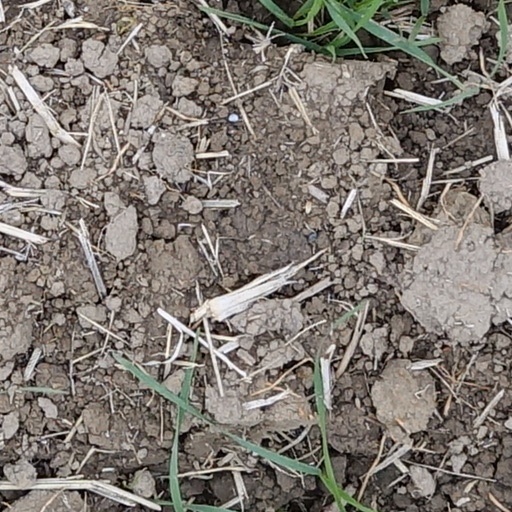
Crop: wheat